Ashkelon dog cemetery

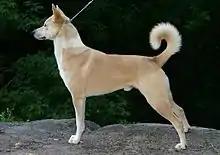
A Canaan dog, of similar breed to the dogs buried at the Ashkelon dog cemetery thousands of years ago, 2011

The cemetery was discovered in the Ashkelon National Park by Lawrence Stager during excavations undertaken between 1986 and 1994 for the Leon Levy Expedition to Ashkelon. His team uncovered the skeletons of more than 1,300 dogs. They had been buried at a time when the Phoenician-populated city was ruled by Achaemenid Persia as a client state.